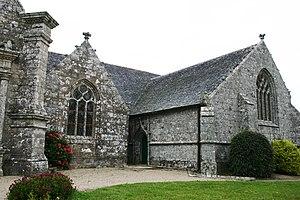
Eglise Notre-Dame-de-la-Clarté-Beuzec-Cap-Sizun-Finistère-Bretagne-France